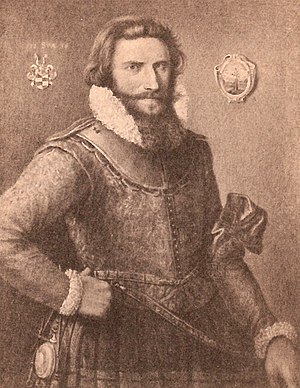
Anders Steensen Bille
Anders Steensen Bille, var en dansk rigsråd, søn af Sten Clausen Bille. Han